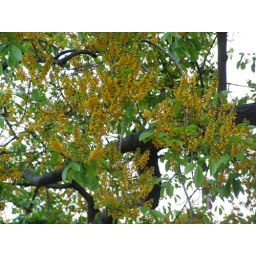
A Philippine Mahogany tree blooming in Ala Moana beach park.